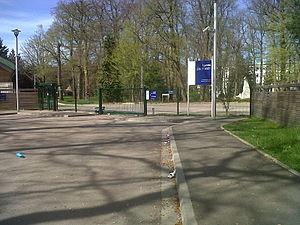
Entrée principale du Lycée en Forêt Vue depuis Avenue Louis Maurice Chautemps